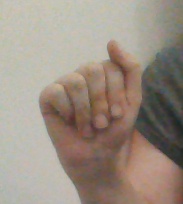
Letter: saad